NASCAR Winston Cup Series era

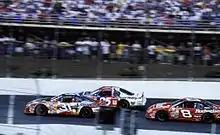
Earnhardt Jr. (#8) racing in 2000

At the 1990 Daytona 500, Earnhardt led 155 of the 200 laps when he not only ran over a piece of metal on the backstretch but also popped a tire on the final lap. Derrike Cope, driving the No. 10 Purolator Chevy Lumina, was able to pass Earnhardt and win the 32nd annual running of the Daytona 500. During the 1991 Winston Cup season, Harry Gant driver of the #33 Skoal Oldsmobile swept the races at Darlington, Richmond, Dover, and Martinsville going undefeated in the month of September. Gant was nicknamed "Mr. September" for this historic winning streak. A record six drivers were still in contention for the Winston Cup Championship going into the season finale at Atlanta Motor Speedway in 1992. Alan Kulwicki, Bill Elliott, Davey Allison, Harry Gant, Kyle Petty, and Mark Martin were all fighting for the championship during the 1992 Hooters 500. Bill Elliott won the race, but Alan Kulwicki captured the championship by a slim ten-point margin. This race would also be the final Winston Cup race for Richard Petty. General Motors brand Buick left the series after the 1992 season and fellow GM brand Oldsmobile departed after 1994, leaving Chevrolet, Ford and Pontiac as the remaining manufacturers.